List of birds of Nicaragua

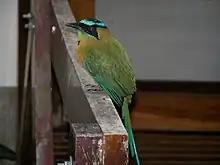
Lesson's motmot

The typical owls are small to large solitary nocturnal birds of prey. They have large forward-facing eyes and ears, a hawk-like beak, and a conspicuous circle of feathers around each eye called a facial disk.